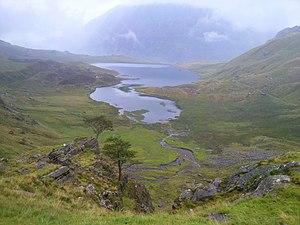
La liste des sites Ramsar au pays de Galles comprend des zones humides considérées comme ayant une importance internationale au regard de la Convention de Ramsar. Le pays de Galles compte actuellement 10 sites désignés «zones humides d’importance internationale» d’une superficie de 52 036 hectares.